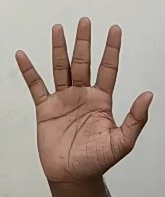
ASL sign: 5